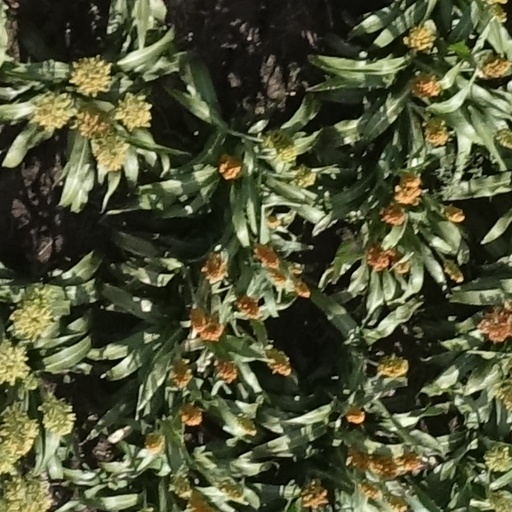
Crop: sorghum